Khorovod

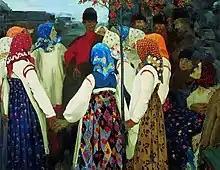
A young man breaking into a girls' "khorovod", from a 1902 painting by Andrei Ryabushkin

The khorovod or horovod is an East Slavic and pagan art form. It is one of the oldest Russian folk dancesbeing over 1,000 years old. It is a combination of a circle dance and chorus singing, similar to the choreia of ancient Greece. The dance was also known in Russia as "karagod", "tanok" and "krug".